Politics of Lebanon

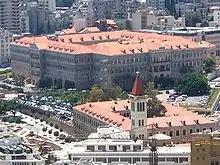
The Grand Serail, also known as the Government Palace, is the headquarters of the prime minister of Lebanon

The president is elected by the Parliament for a six-year term. They cannot be reelected again until six years have passed from the end of their first term. The prime minister and deputy prime minister are appointed by the president in consultation with the Parliament. The president is required to be a Maronite, the prime minister a Sunni, and the speaker of the Parliament a Shi'a. See list of the ministers and their political affiliation for a list of ministers.